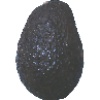
Label: avocado